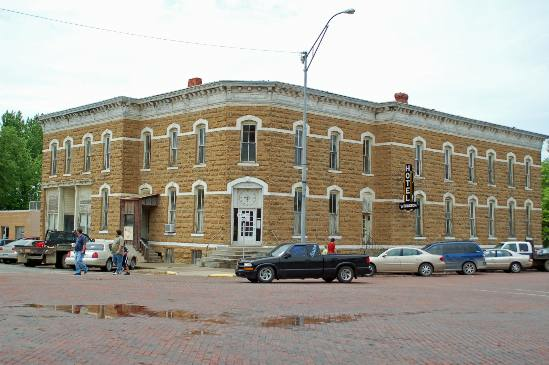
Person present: No